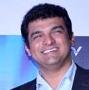
Age: 37